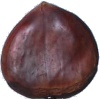
Label: chestnut